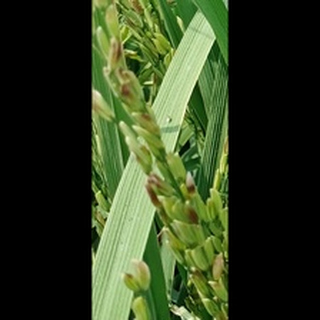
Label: diseased_rice